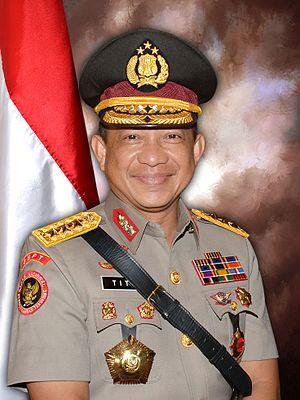
Muhammad Tito Karnavian, né le 26 octobre 1964 à Palembang, est un homme politique indonésien. Général de police à la retraite, il est ministre de l'Intérieur depuis octobre 2019.